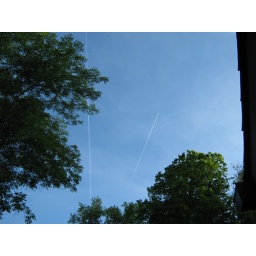
road in the sky